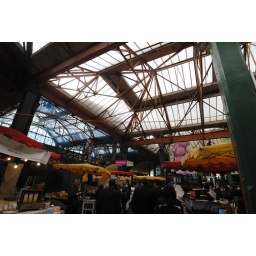
Stalls under the glass roof of Borough Market